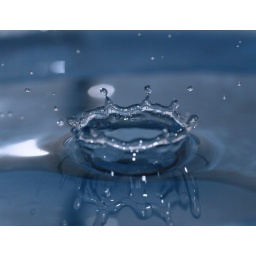
water drop in a blue coloured bowl ..